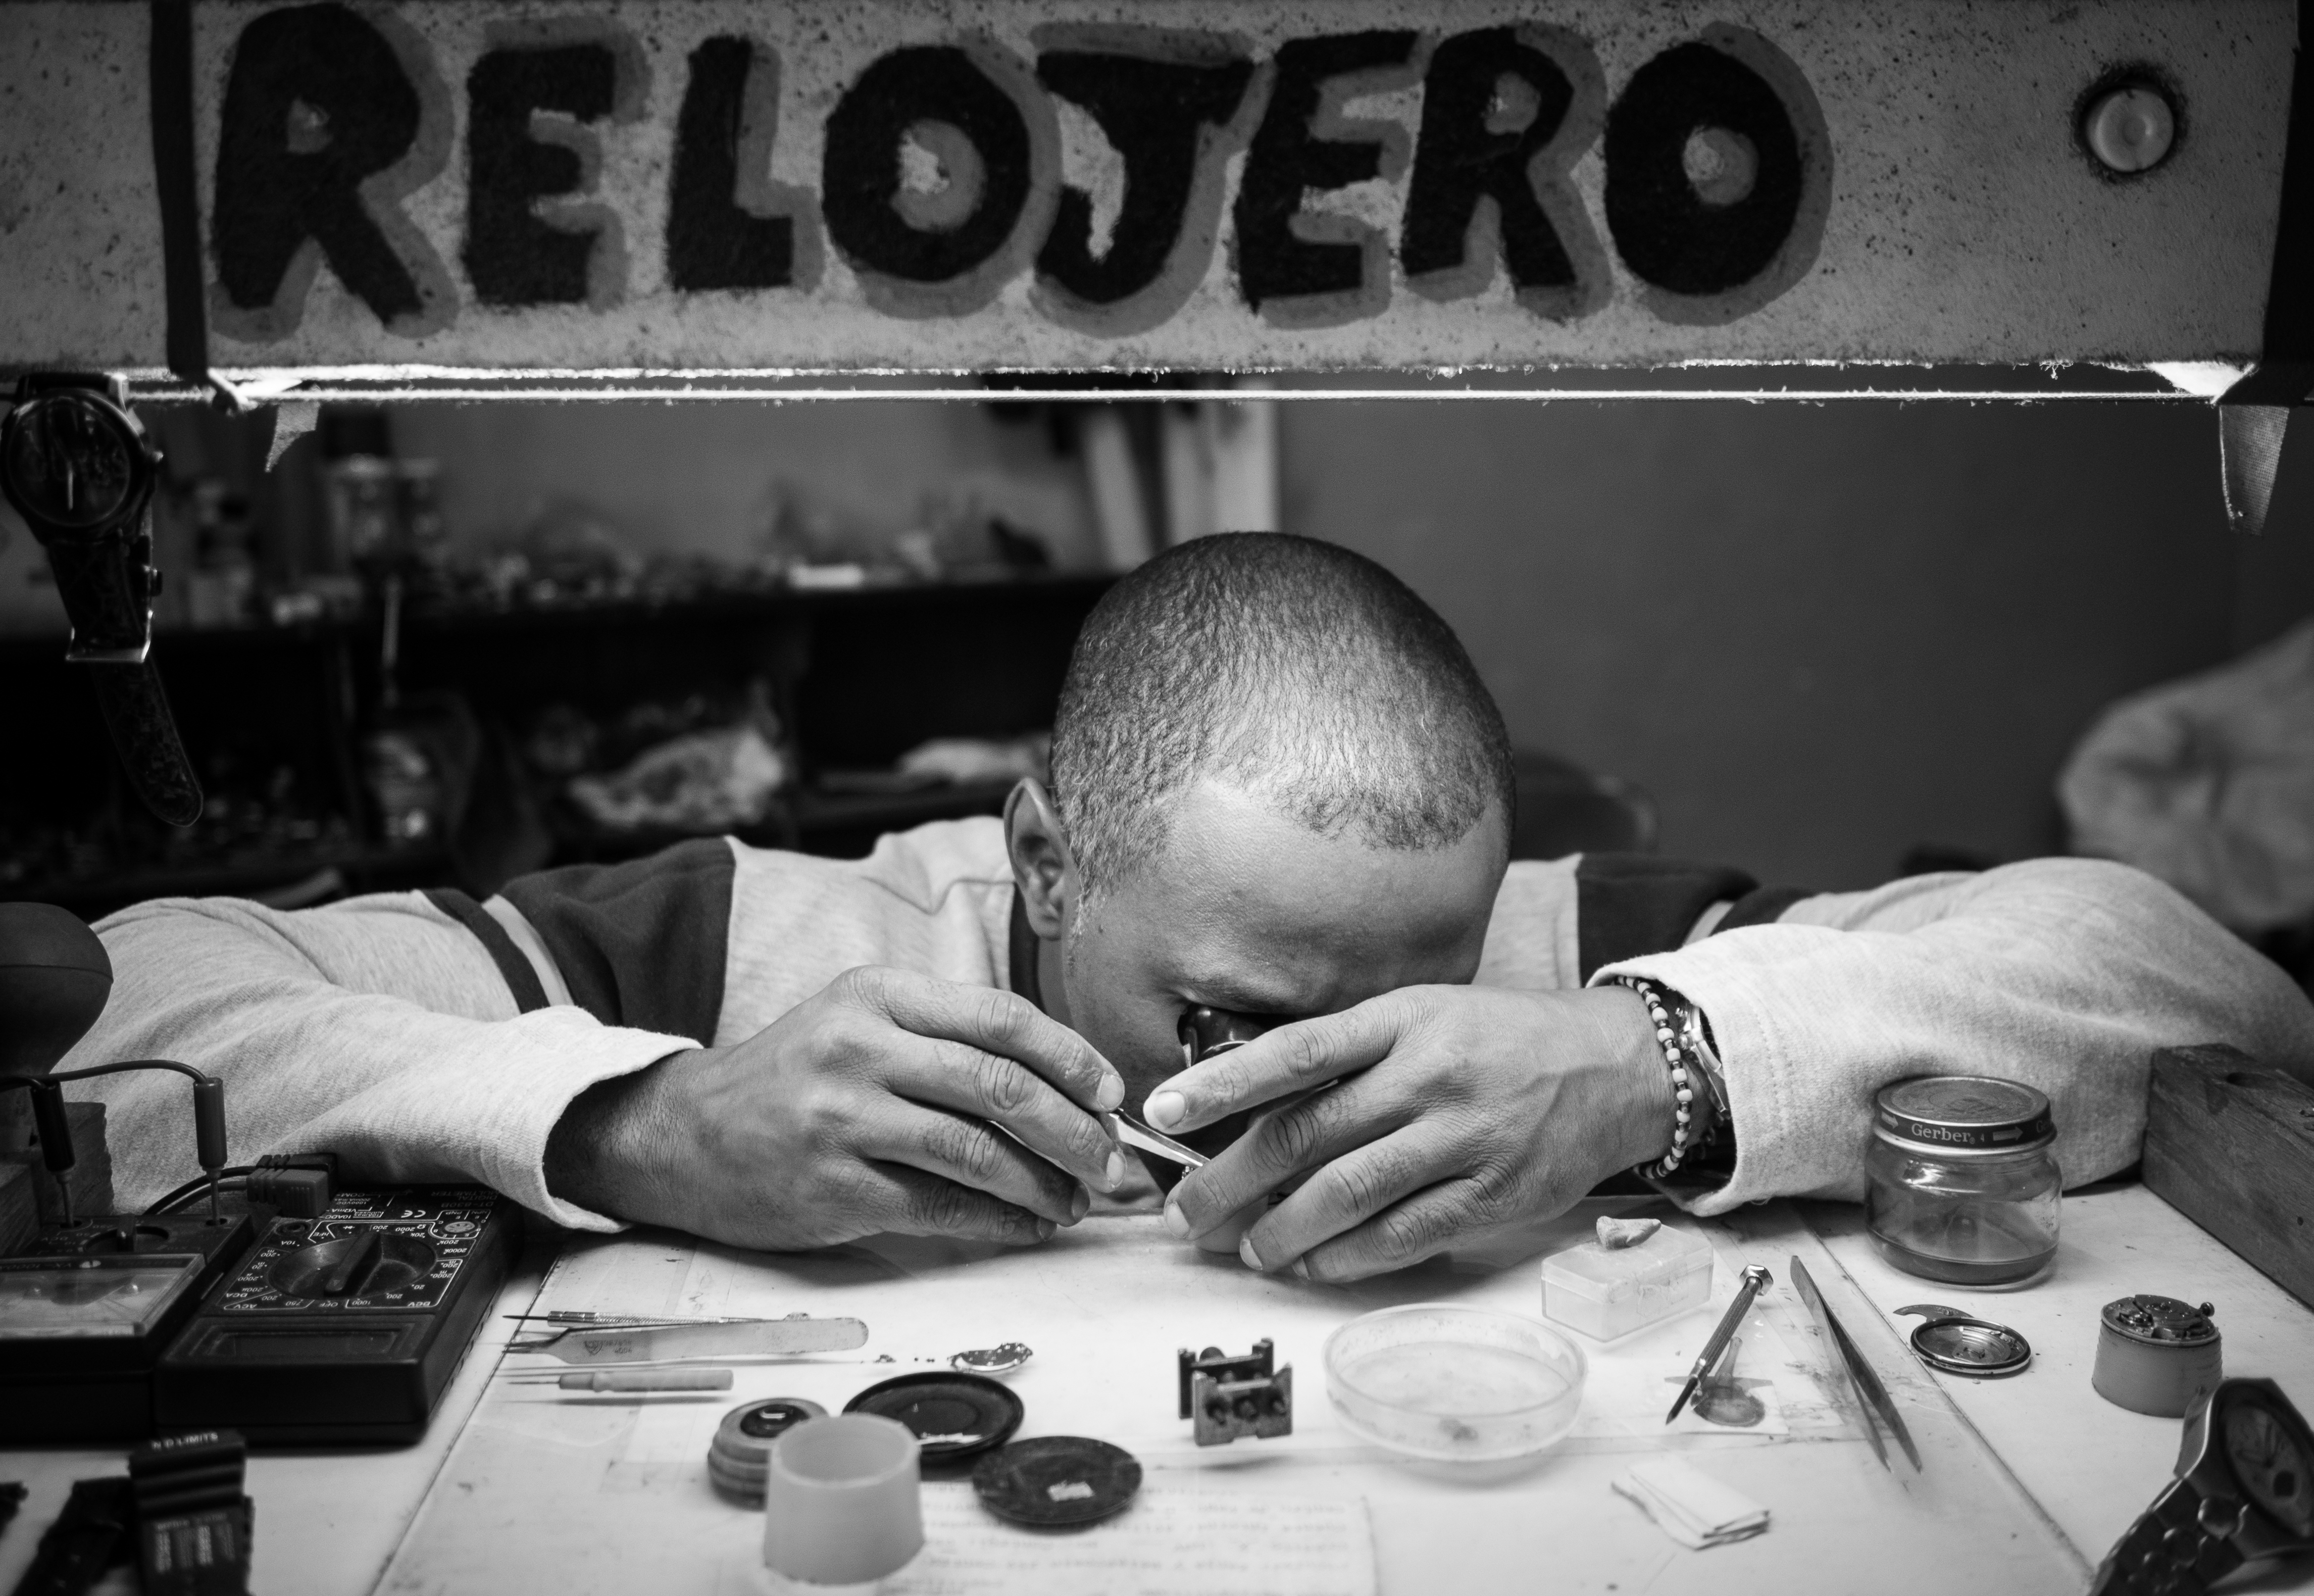
person, black and white, white, street, photography, ebook, training, child, black, monochrome, streetphotography, flickr, thomas, video, olympus, photograph, omd, fuji, leica, monochrom, leuthard, hcb, thomasleuthard, monochrome photography